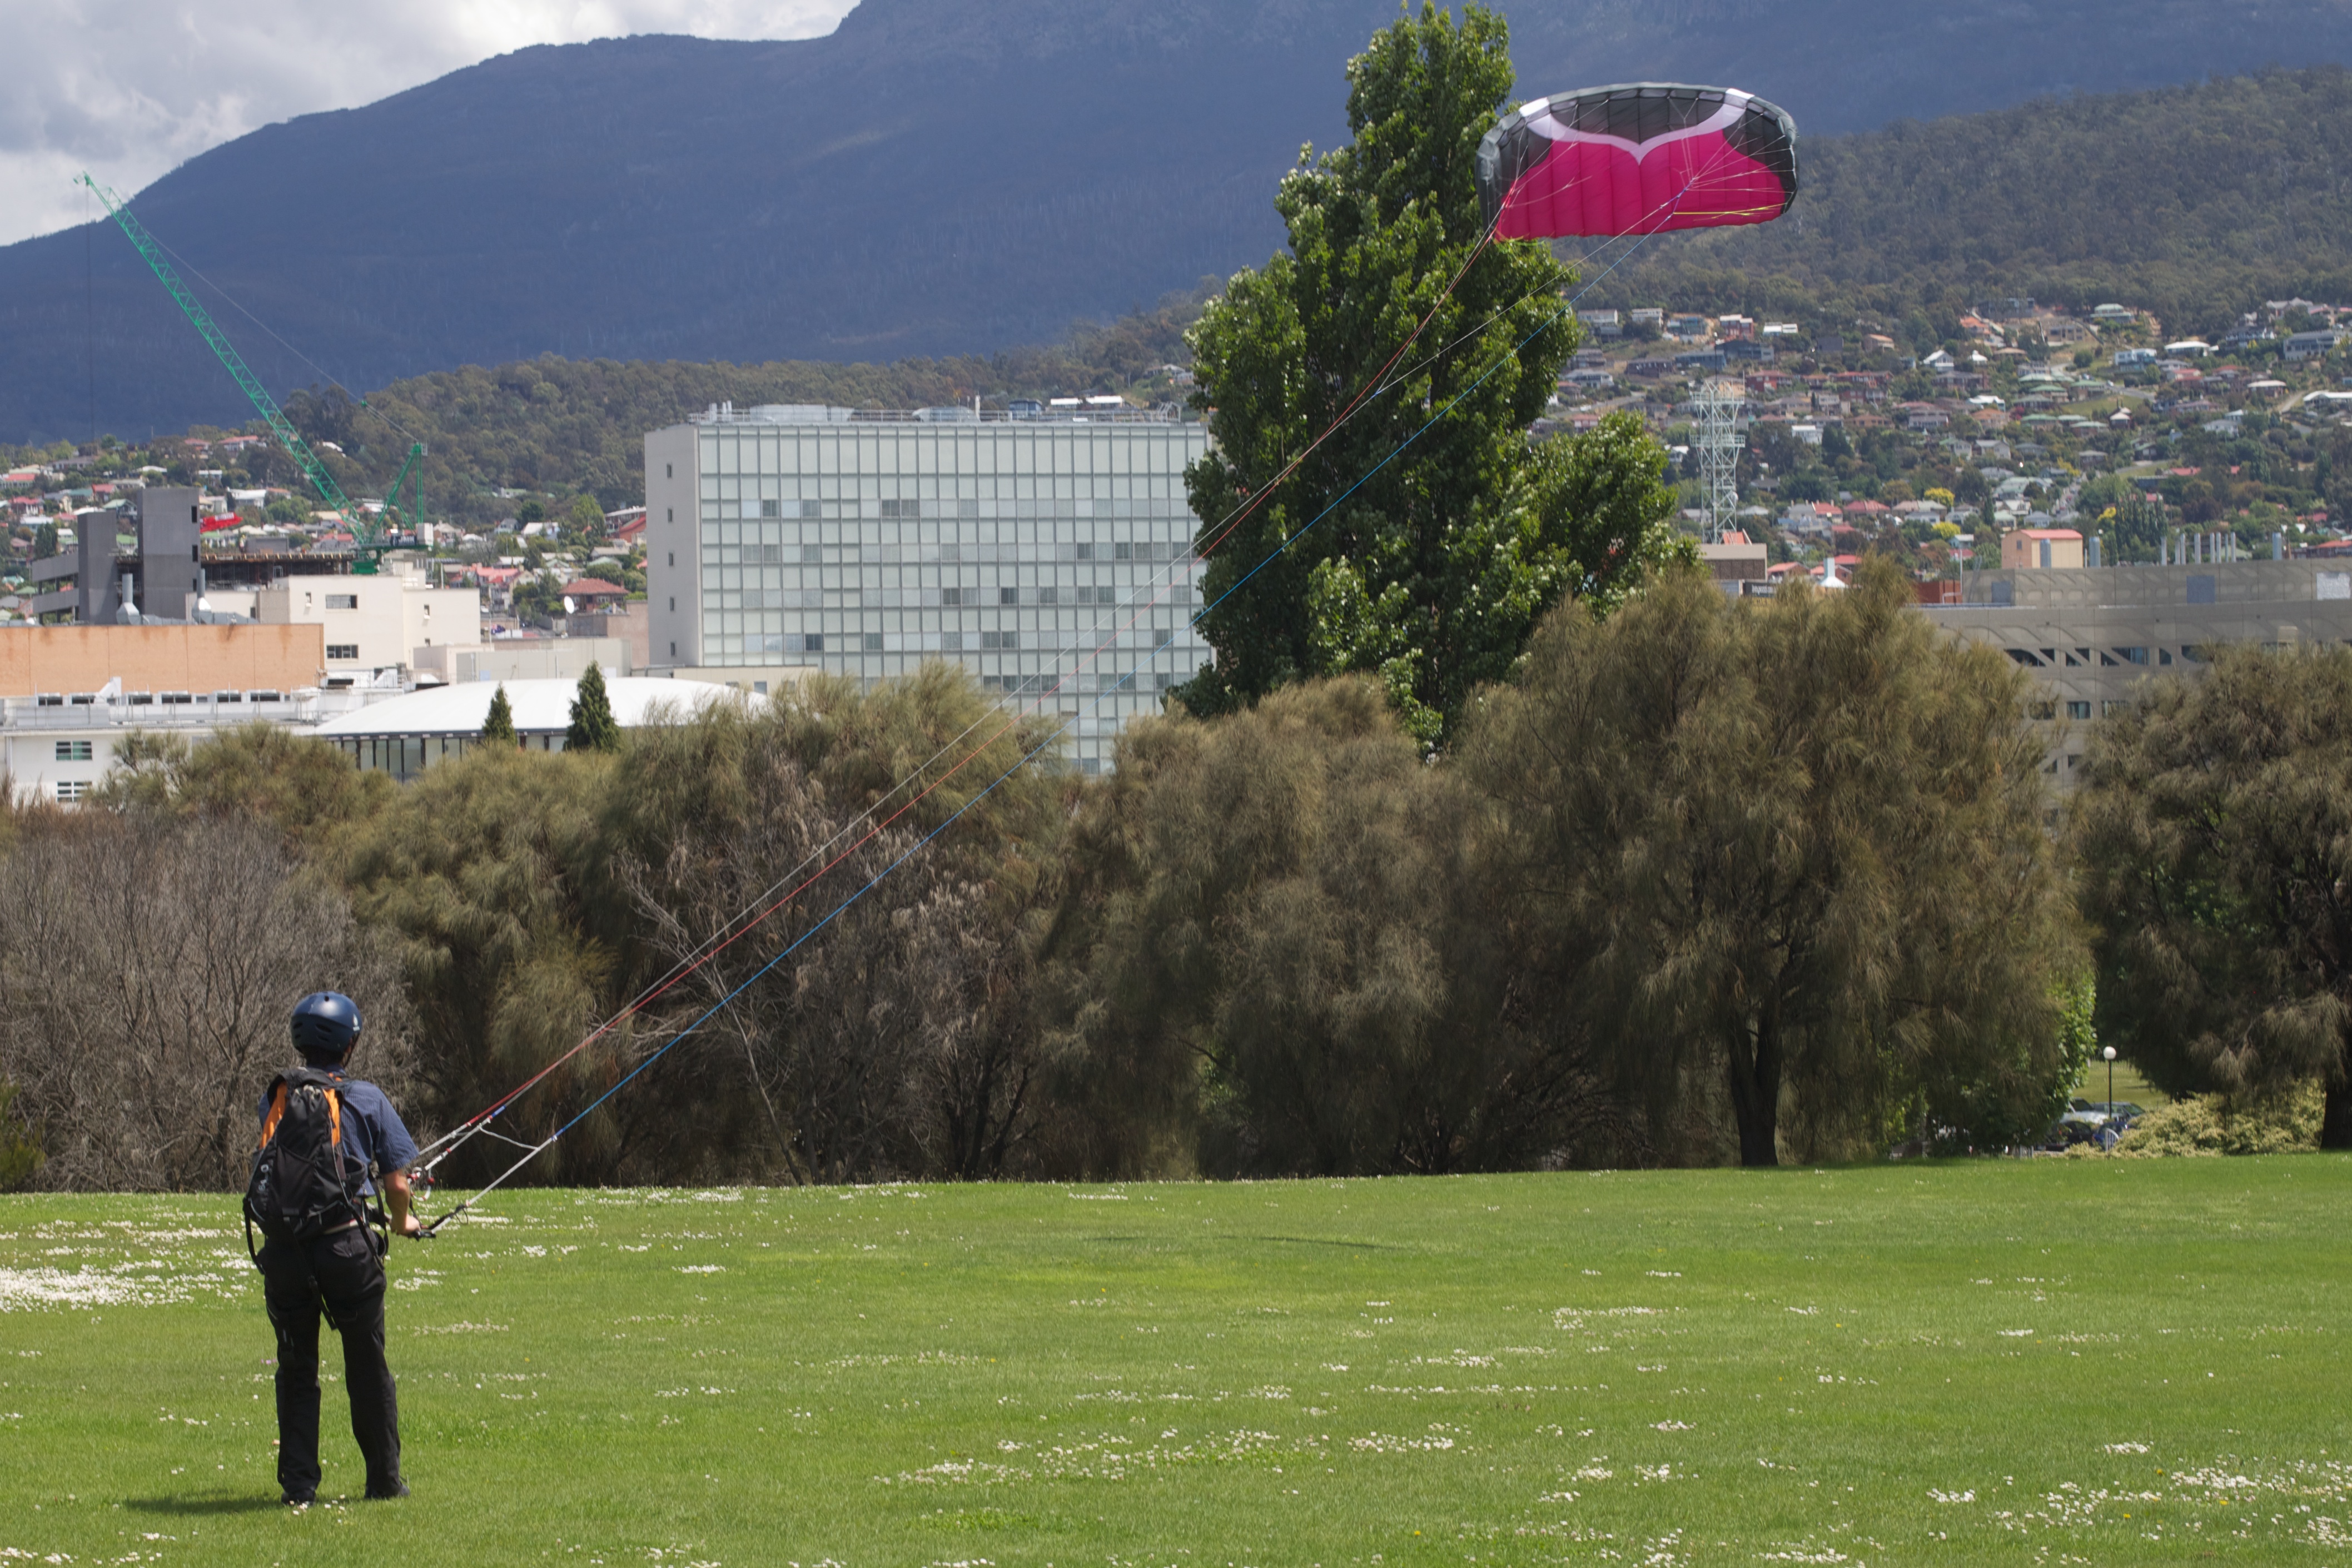
structure, recreation, stadium, golf, sports, auodyssey, outdoor recreation, windsports, sport venue